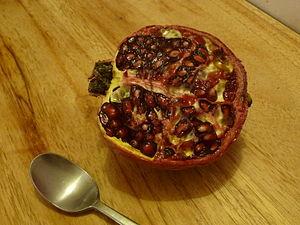
Moitié de grenade (avec cuillère pour marquer l'échelle)
La grenade est le fruit du grenadier de la famille des Lythracées. Elle provient d’une aire géographique qui s’étend de l’Asie occidentale à l’Asie centrale.
La culture de l'Arménie, pays de l'Asie du Caucase, désigne d'abord les pratiques culturelles observables de ses habitants.